Olga Arlauskas

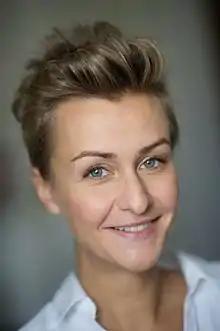
Olga Arlauskas

Olga Algisovna Arlauskas Shimanskaya (born 18 July 1981) is a Russian-Spanish film director.